Lviv

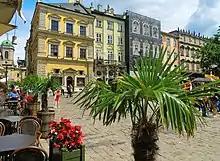
Market (Rynok) Square

Lviv was the home of the Scottish Café, where in the 1930s and the early 1940s, Polish mathematicians from the Lwów School of Mathematics met and spent their afternoons discussing mathematical problems. Stanisław Ulam who was later a participant in the Manhattan Project and the proposer of the Teller-Ulam design of thermonuclear weapons, Stefan Banach one of the founders of functional analysis, Hugo Steinhaus, Karol Borsuk, Kazimierz Kuratowski, Mark Kac and many other notable mathematicians would gather there. The café building now houses the Atlas Deluxe Hotel at 27 Taras Shevchenko Prospekt (prewar Polish street name: "ulica Akademicka"). Mathematician Zygmunt Janiszewski died in Lviv on 3 January 1920.